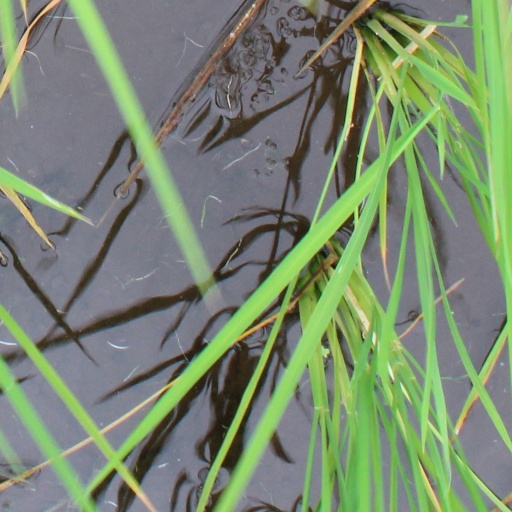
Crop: rice